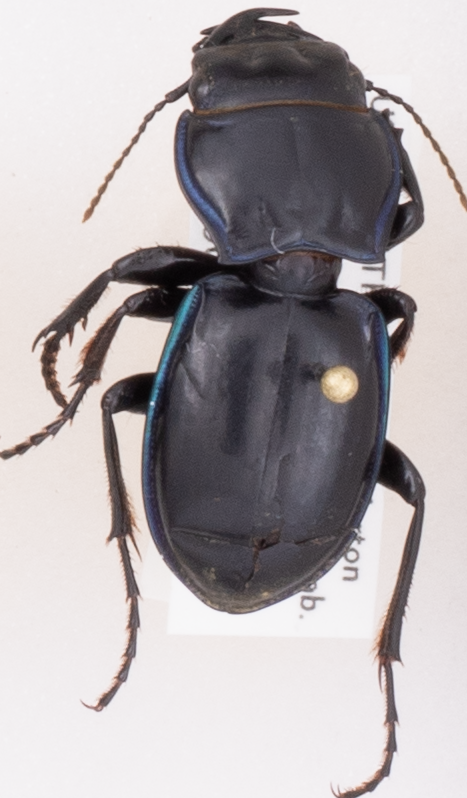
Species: Pasimachus elongatus
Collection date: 2020-07-21
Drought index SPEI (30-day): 0.26
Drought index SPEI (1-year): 0.288
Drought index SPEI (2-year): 1.22